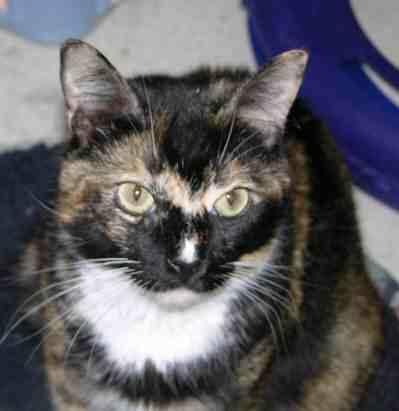
cat